Bill Sharman

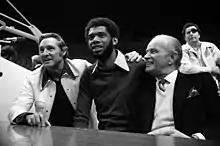
L-R: Sharman, Kareem Abdul-Jabbar and Jack Kent Cooke at press conference announcing Lakers' signing Kareem in Los Angeles, 1975

Sharman became coach of the Los Angeles Stars of the American Basketball Association for the 1968–1969 season. He was a co-recipient of the ABA Coach of the Year honors in 1969–1970, with Joe Belmont of the Denver Rockets. The Stars moved to Utah for the 1970–71 season, when Sharman coached the Utah Stars to an ABA title. The championship team's star player was league MVP and future Hall of Fame center Zelmo Beaty. The Stars defeated the Kentucky Colonels, and their future hall of fame center Dan Issel, four games to three for the championship.